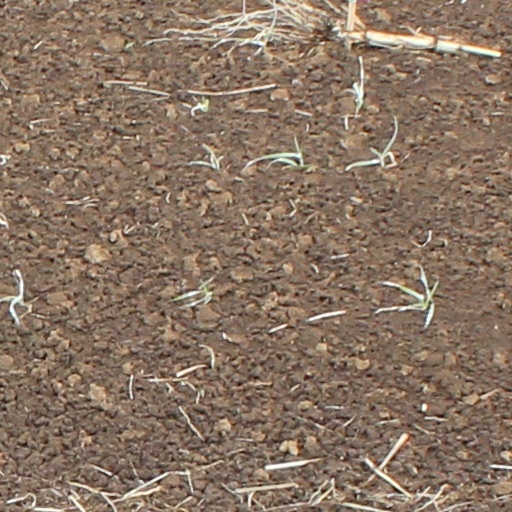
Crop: wheat